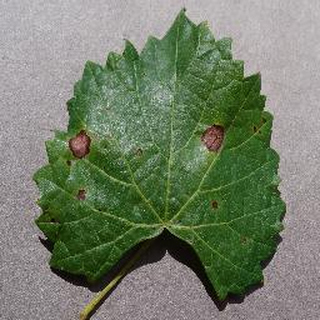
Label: grape_black_rot